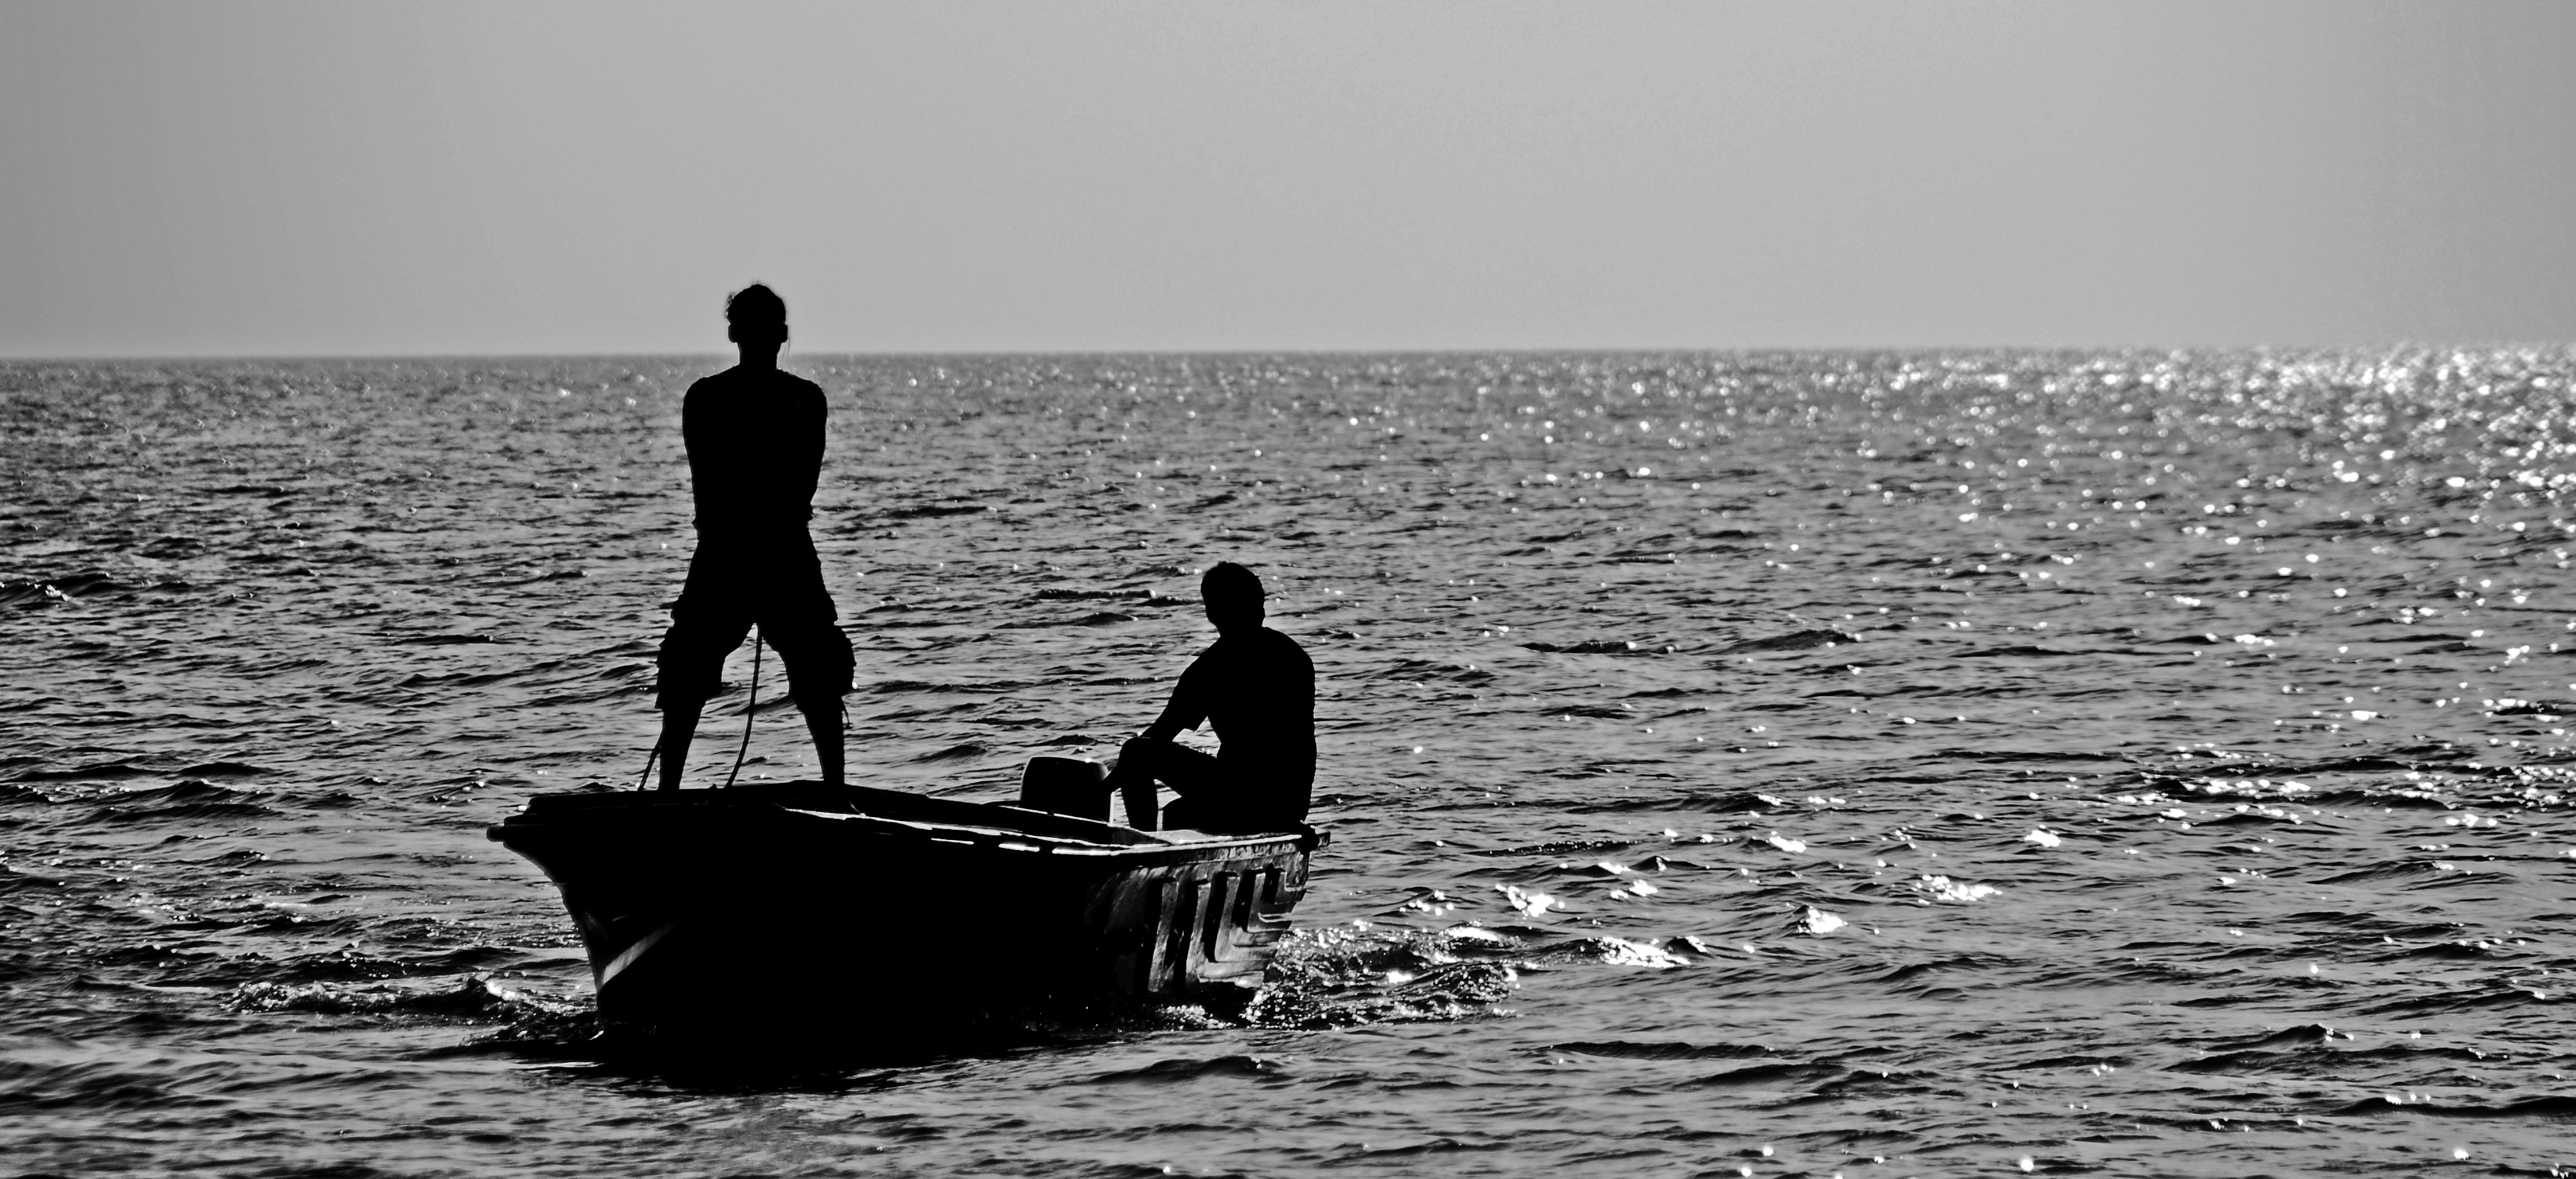
sea, coast, water, nature, ocean, horizon, black and white, white, boat, photography, shore, wave, vehicle, fishing, black, monochrome, fishermen, monochrome photography, watercraft rowing